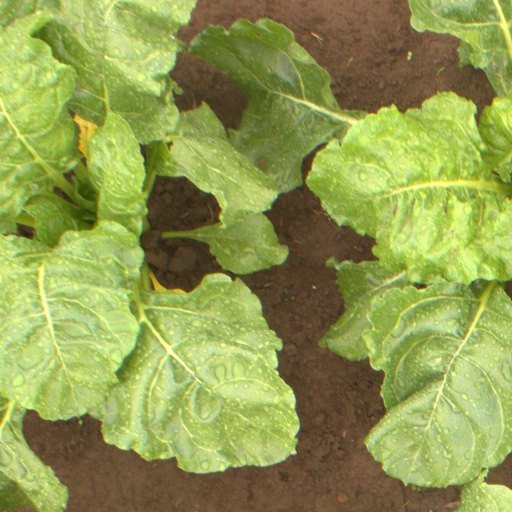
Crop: sugar beet